Lake Victoria

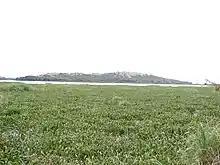
A hyacinth-choked lakeshore at Ndere Island, Lake Victoria, Kenya.

At a genus level, most of these are widespread in Africa, but the very rare "Xenobarbus" and "Xenoclarias" are endemic to the lake, and the common "Rastrineobola" is near-endemic.